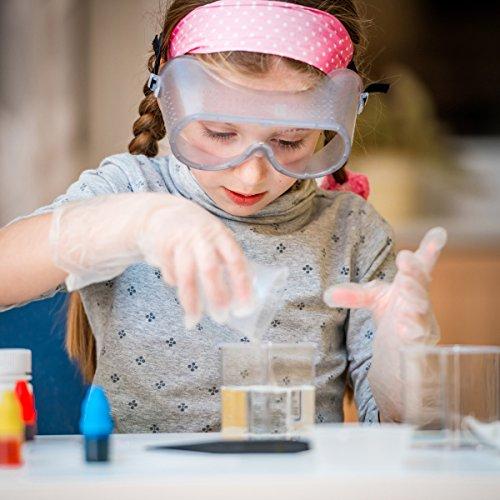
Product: Hey! Play! Kids Science Kit-Lab Set to Create Solutions, Litmus Paper, & More-Great Fun & Educational Stem Learning Activity for Boys & Girls
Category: Toys & Games | Learning & Education | Science Kits & Toys
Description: Stem activity- The science kit is a fantastic STEM science, technology, engineering, Math learning toy that will help your kids understand the concepts of mixing substances like acid and alkaline liquids and making things like litmus paper.
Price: $8.99
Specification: ProductDimensions:8.8x6.3x2inches|ItemWeight:7ounces|ShippingWeight:10.2ounces(Viewshippingratesandpolicies)|ASIN:B07G38D45X|Itemmodelnumber:80-YC-134|Manufacturerrecommendedage:6-12years